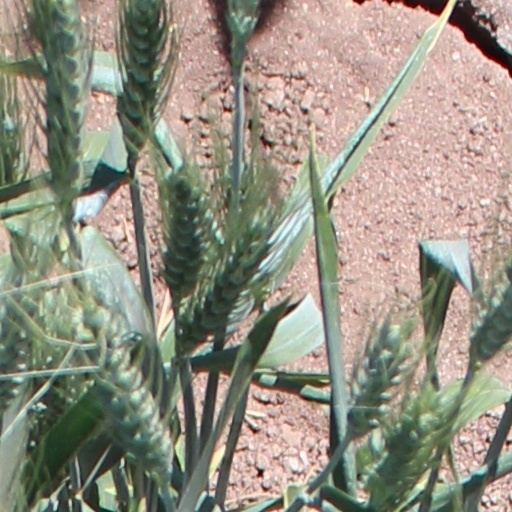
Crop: wheat